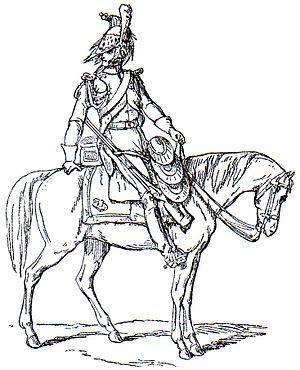
Le régiment de dragons de la Garde impériale est une unité de cavalerie lourde française créée le 15 avril 1806 par Napoléon Iᵉʳ. En service dans la cavalerie de la Garde impériale jusqu'à sa dissolution en 1815, ce régiment porte aussi le nom de « dragons de l’Impératrice » en hommage à sa marraine, Joséphine de Beauharnais. Sous l'Empire, les dragons forment, avec les grenadiers à cheval, la brigade de cavalerie lourde de la Garde impériale.
La liste des unités de la Garde impériale présente l'ensemble des unités militaires appartenant à la Garde impériale de Napoléon Iᵉʳ. En 1804, la Garde est initialement composée de huit unités : les grenadiers à cheval, les chasseurs à cheval, les mamelouks et les gendarmes d'élite pour la cavalerie, le régiment des grenadiers à pied, celui des chasseurs à pied et le bataillon des marins pour l'infanterie, et une compagnie d'artilleurs à cheval pour le service des canons.
La cavalerie de la Garde impériale correspond à l'ensemble des unités militaires de cavalerie appartenant à la Garde impériale de Napoléon Iᵉʳ. Unité combattante d'élite, elle devient la réserve ultime de l'armée. Elle est utilisée, en dernier ressort, pour donner le coup de grâce ou débloquer une situation périlleuse.